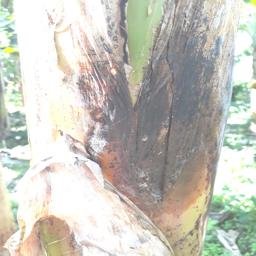
Label: PSEUDOSTEM WEEVIL